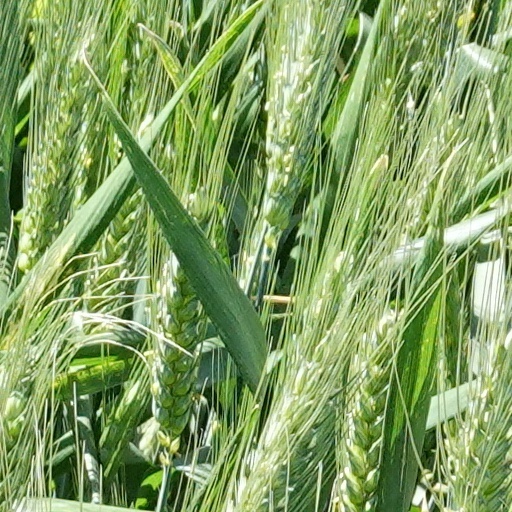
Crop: wheat